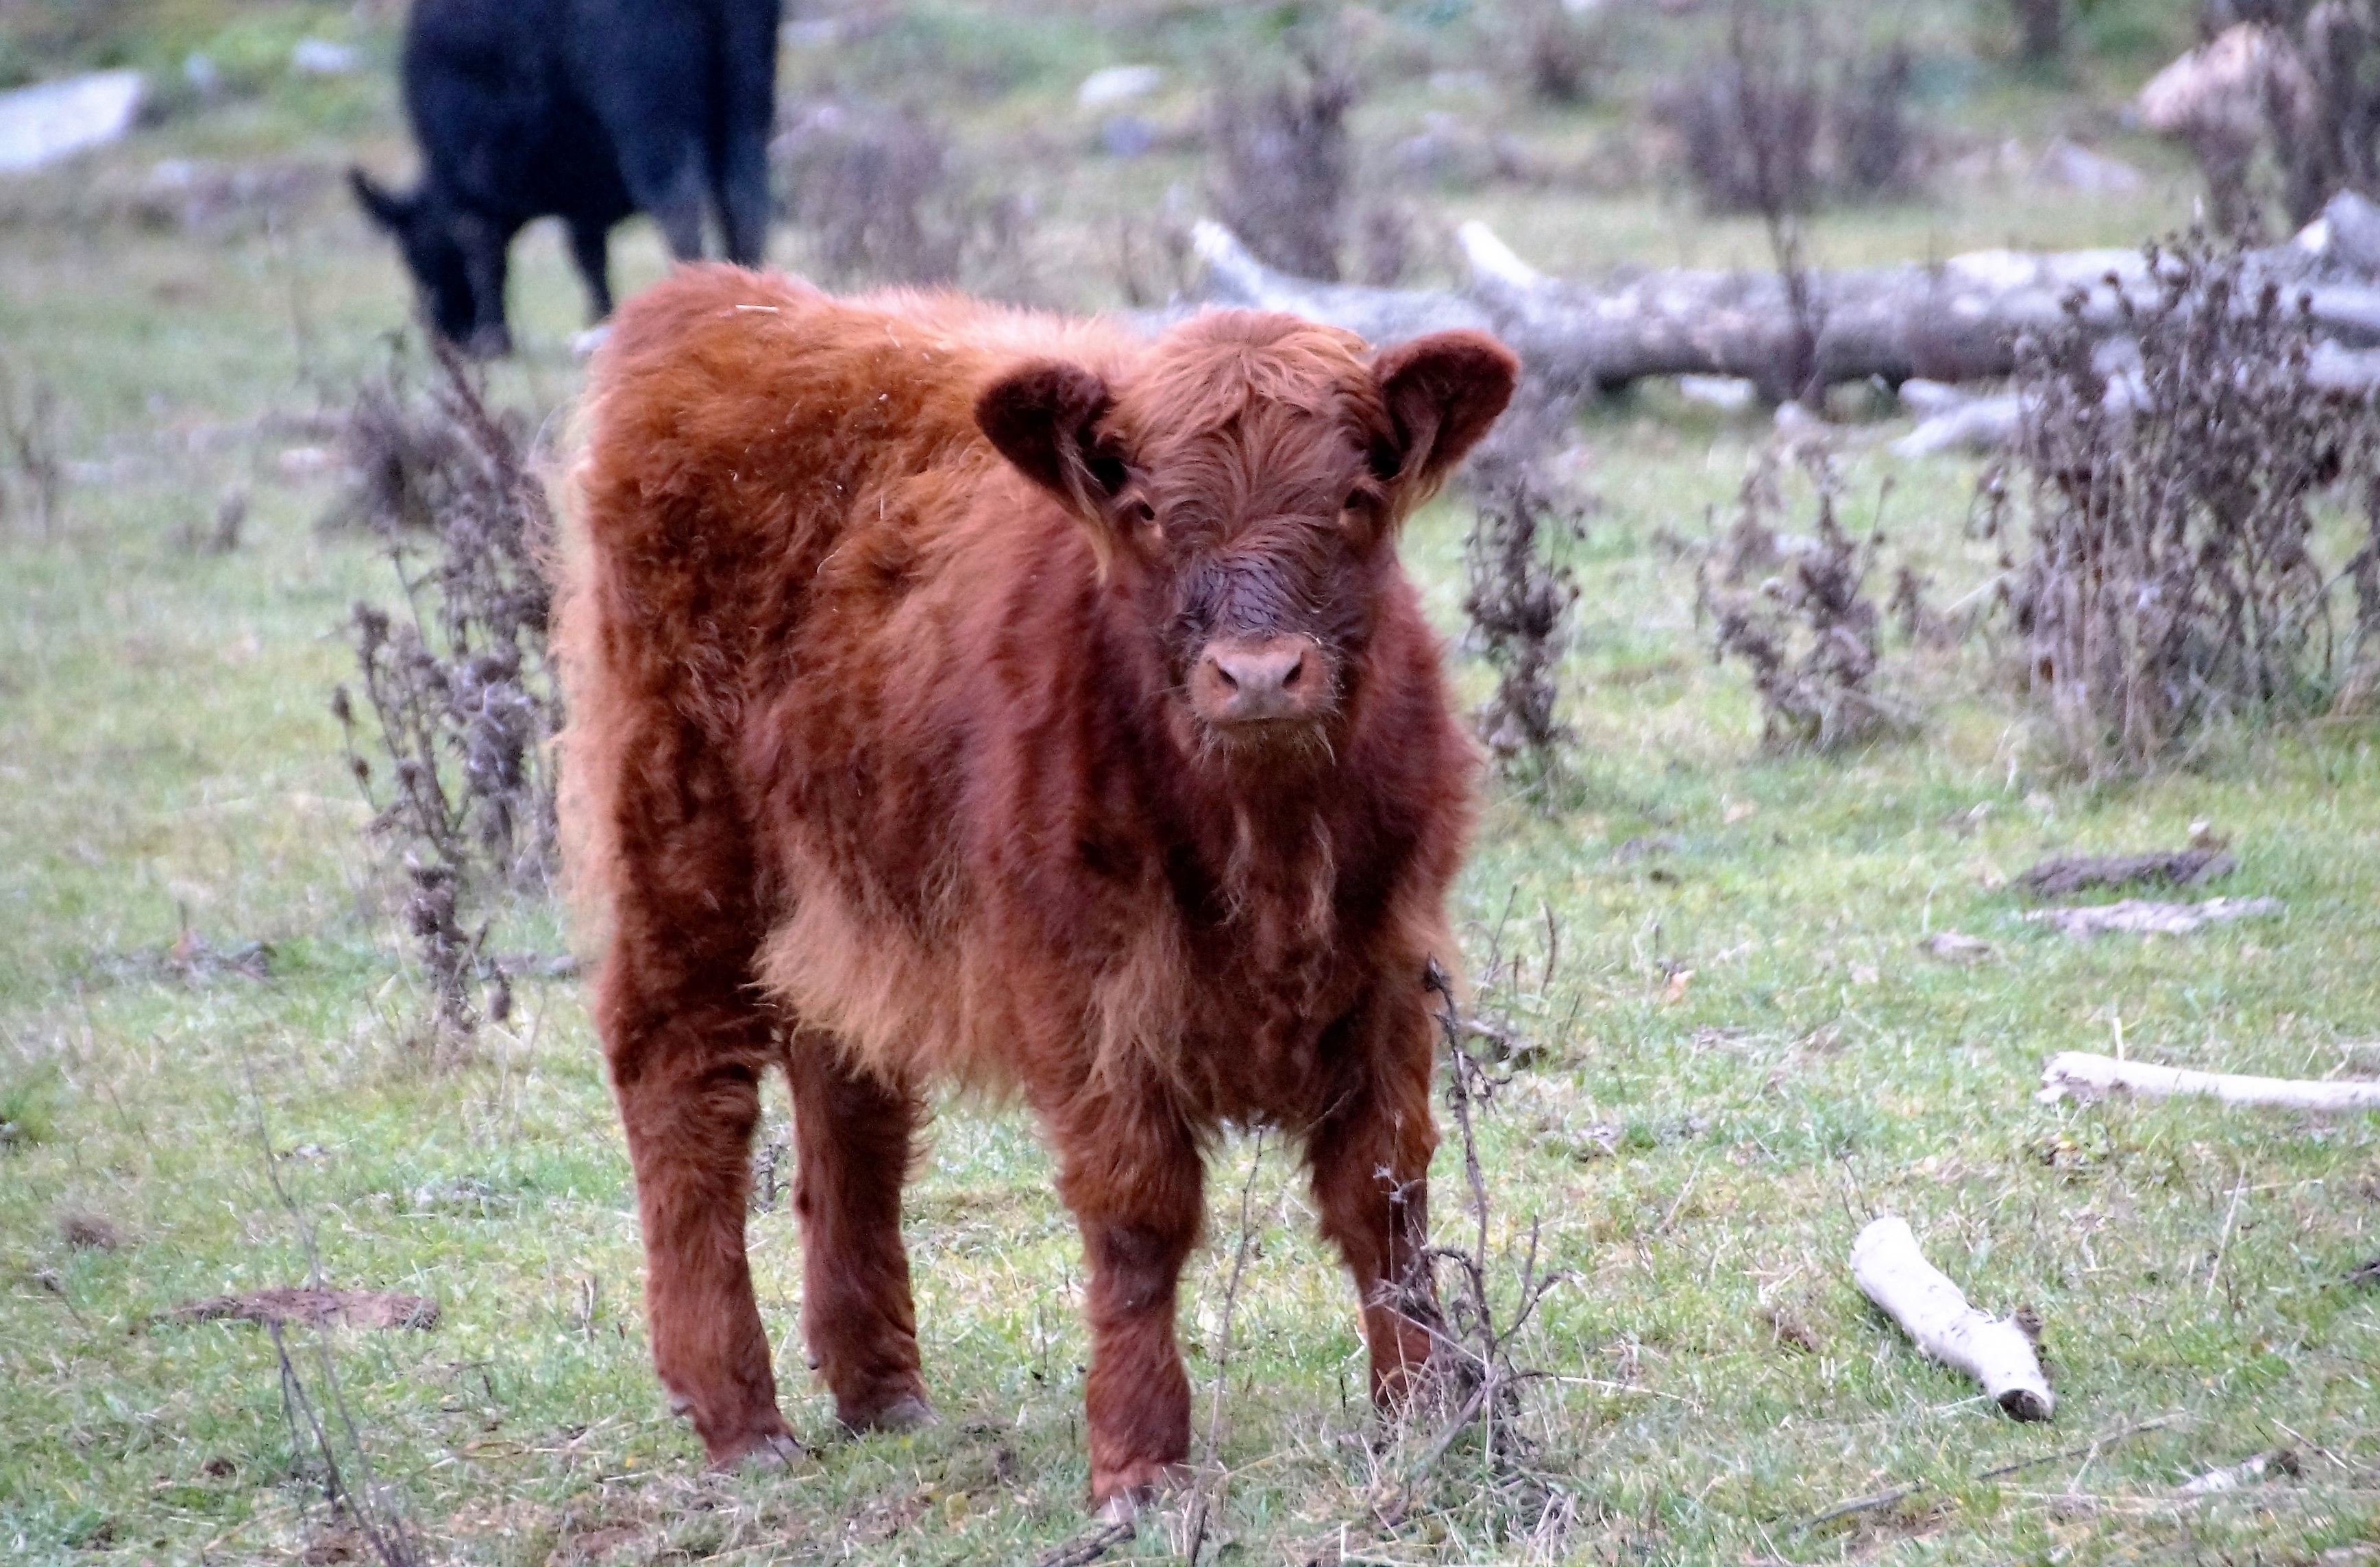
wildlife, cow, herd, pasture, grazing, brown, mammal, meat, fauna, calf, grassland, vertebrate, bison, yak, cub, feast, economic, cattle like mammal, cow goat family, muskox